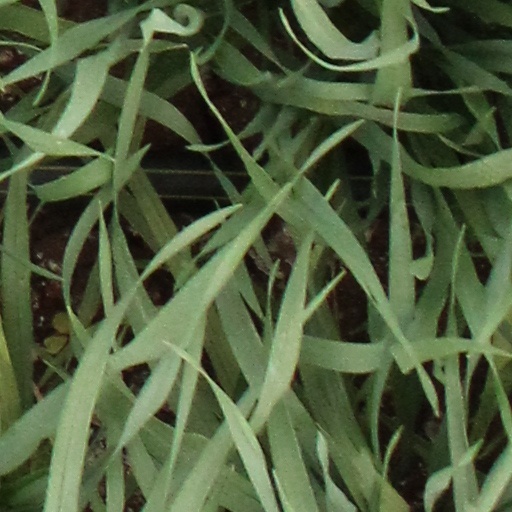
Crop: wheat